Magdalena de Saint-Jean

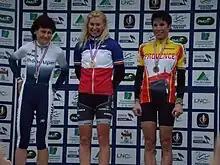
De Saint Jean (right) in 2011

Magdalena de Saint-Jean (born 7 January 1970) is a French former racing cyclist. She finished in third place at the French national road race in 2011.